Shingo Kunieda

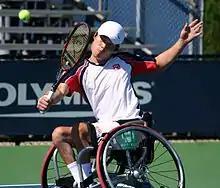
Kunieda at the 2011 US Open, New York

is a Japanese former wheelchair tennis player. With four Paralympic gold medals, 28 major singles titles – an all-time record in singles of any tennis discipline – and 50 major titles overall, Kunieda is widely considered the greatest male wheelchair player of all time.